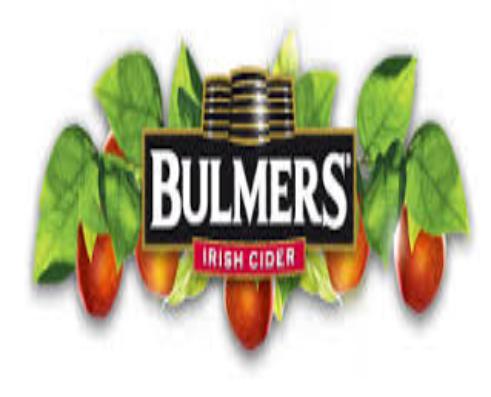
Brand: H. P. Bulmer-2
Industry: Food